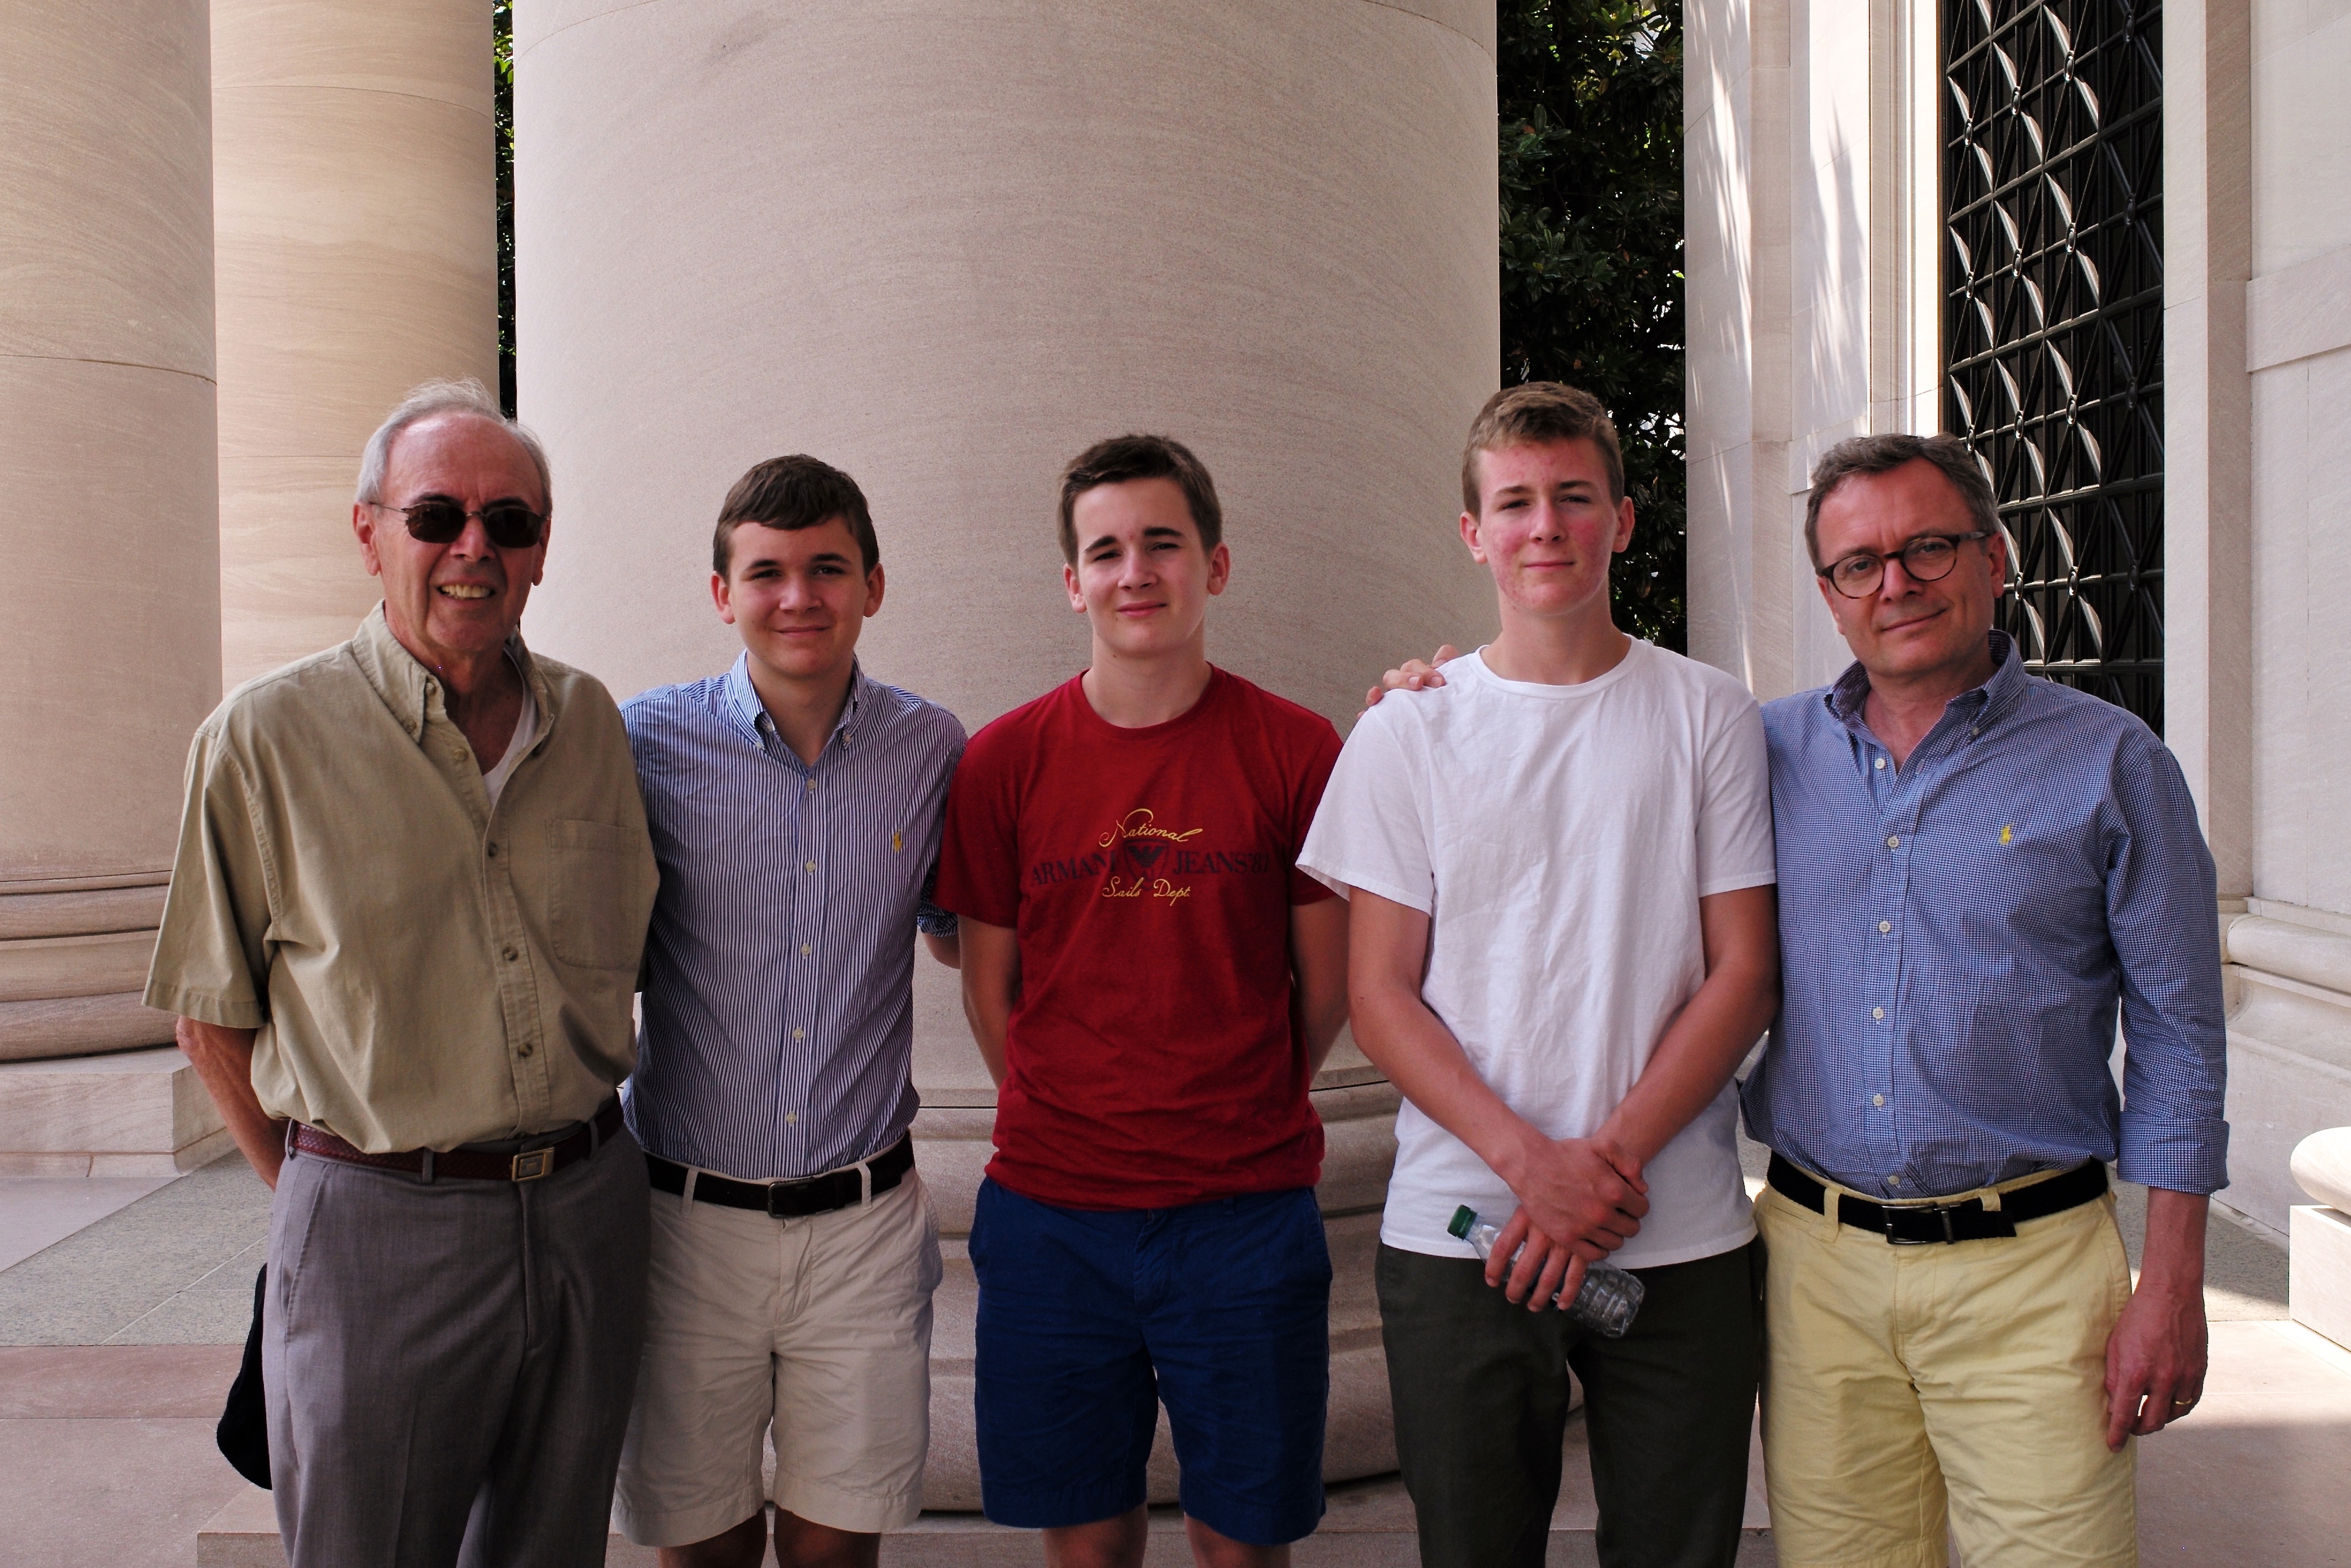
people, team